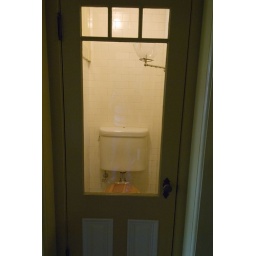
Most of the bathrooms in the house have clear glass doors.